York House, Grenada

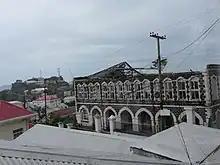
The view on 17 February 2012 from Immaculate Conception Cathedral.

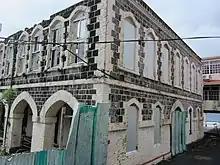
Parliament House on Church Street.

York House, also known as Parliament House, was a landmark in St. George's and the home of the Parliament of Grenada from the 19th century until it was destroyed by Hurricane Ivan in 2004. It was replaced by the New Parliament Building in 2010.